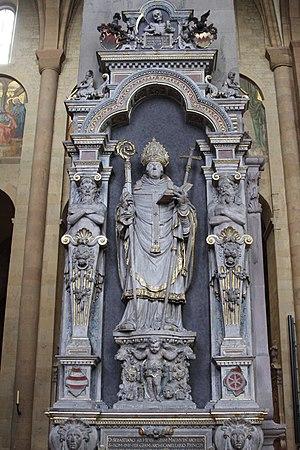
Liste des évêques du diocèse de Mayence :